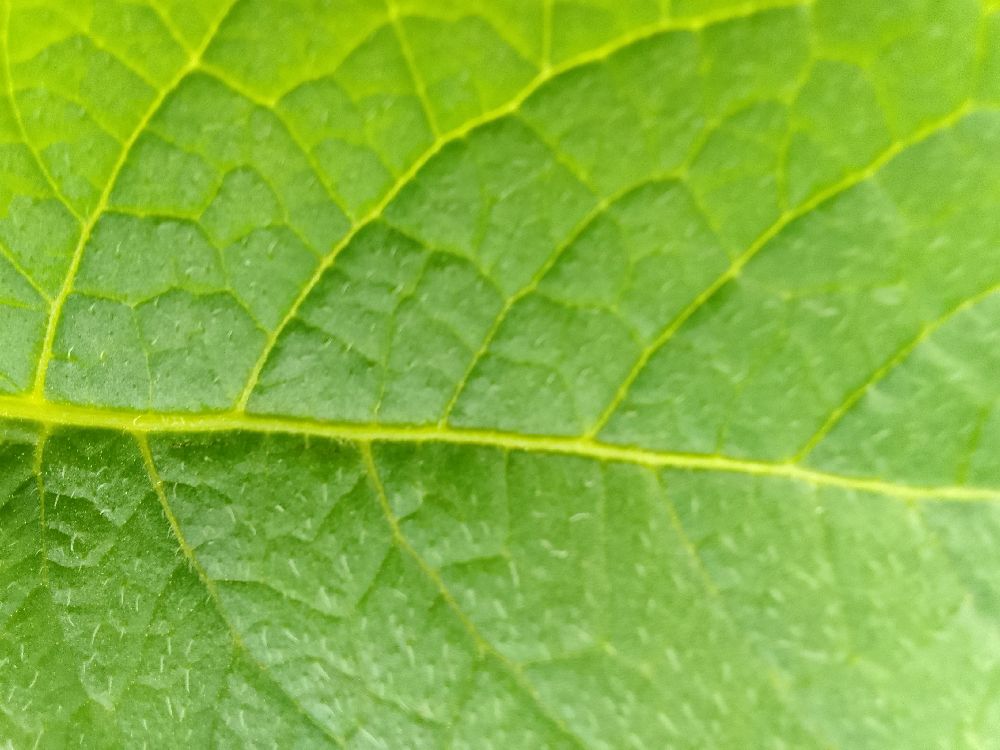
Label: Healthy